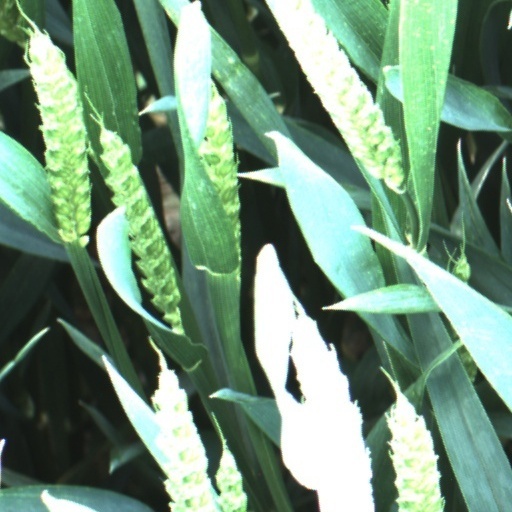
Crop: wheat